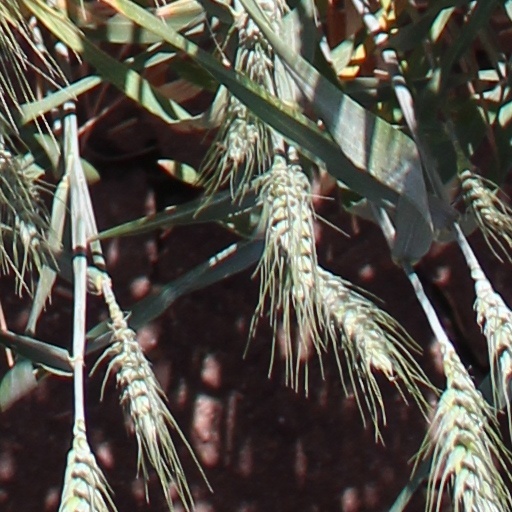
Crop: wheat